Maceration (wine)

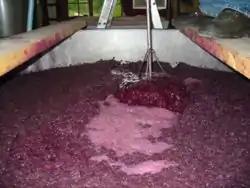
The "cap" of grape skins being "punched down" to maximize maceration.

The process of maceration begins, to varying extent, as soon as the grapes' skins are broken and exposed to some degree of heat. Temperature is the guiding force, with higher temperatures encouraging more breakdown and extraction of phenols from the skins and other grape materials. Maceration continues during the fermentation period, and can last well past the point when the yeast has converted all sugars into alcohol. The process itself is a slow one with compounds such as the anthocyanins needing to pass through the cell membrane of the skins to come into contact with the wine. During fermentation, higher temperatures and higher alcohol levels can encourage this process with the alcohol acting as a solvent to assist in the breakdown of the organic compounds within the grape materials. This process seems to slow once the wine reaches an alcohol level of 10%.